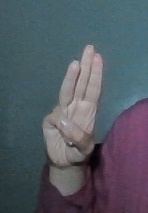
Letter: thaa